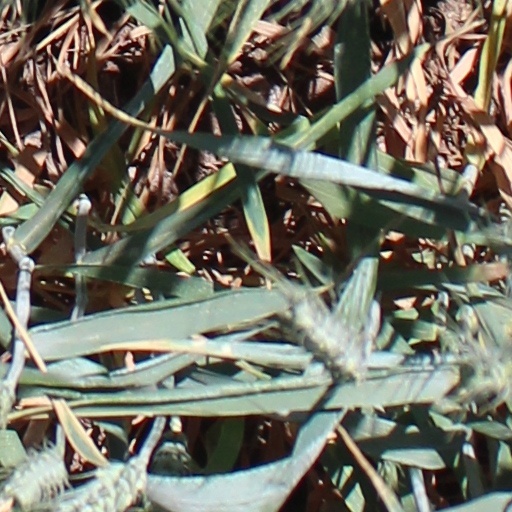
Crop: wheat